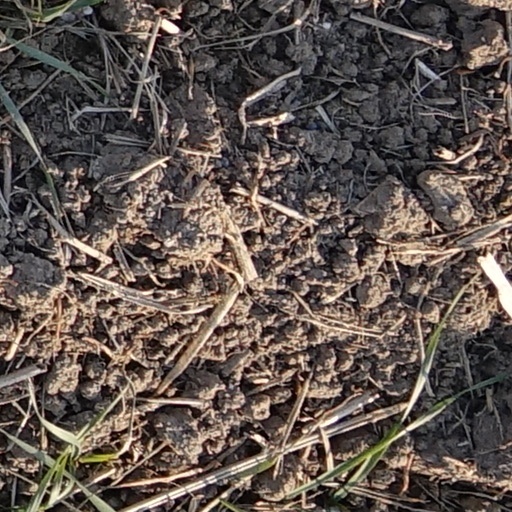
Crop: wheat